William James Stuart

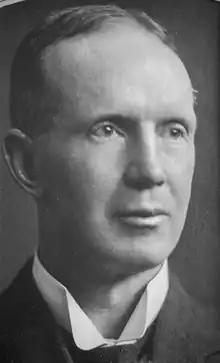
William James Stuart

William James Stuart CBE PRCSE FRSE (1873-1958) was a 20th-century Scottish surgeon who served as President of the Royal College of Surgeons of Edinburgh from 1937 to 1939. He was affectionately known as Pussy Stuart.